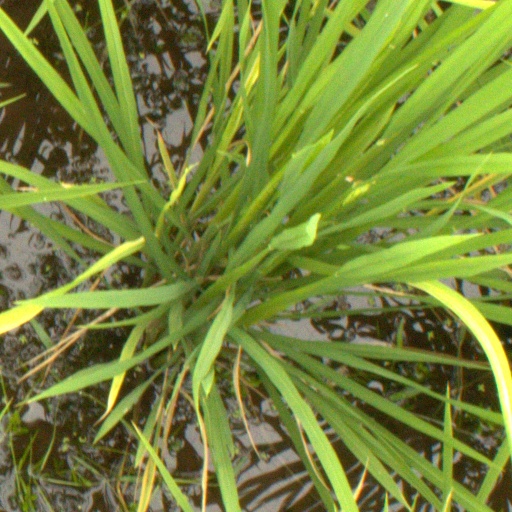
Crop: rice